Yakub (Nation of Islam)

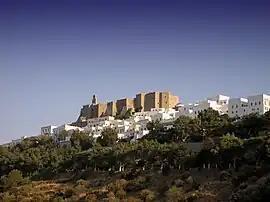
Island of Patmos

Yakub (also spelled Yacub or Yaqub) is a figure in the mythology of the Nation of Islam (NOI) and its offshoots. According to the NOI's doctrine, Yakub was a black Meccan scientist who lived 6,600 years ago and created the white race. According to the story, following his discovery of the law of attraction and repulsion, he gathered followers and began the creation of the white race through a form of selective breeding referred to as "grafting" on the island of Patmos; Yakub died at the age of 150, but his followers continued the process after his death. According to the NOI, the white race was created with an evil nature, and were destined to rule over black people for a period of 6,000 years through the practice of "tricknology", which ended in 1914.